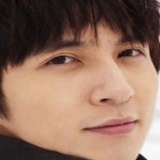
ca sĩ Tiết Chi Khiêm